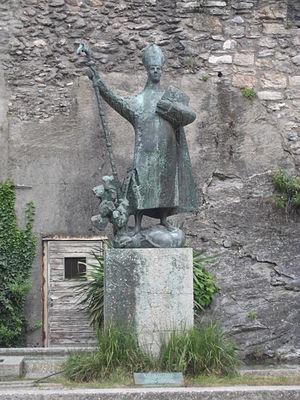
statue de Saint Théodule, Sion, Valais, Suisse
Théodore d'Octodure ou Théodule du Valais, ou Théodore, fut peut-être un missionnaire chrétien venu d'Orient. Il a probablement été le premier évêque du Valais à la fin du IVᵉ siècle.